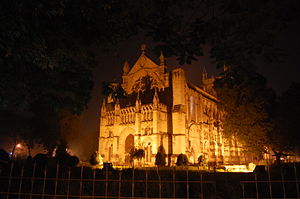
Prayagraj
Allehelgenskatedralen i Prayagraj.
"Prayagraj er en by i den indiske delstat Uttar Pradesh. Den er administrationsby for distriktet Prayagraj. Byen har 5.954.391 indbyggere. Byen fik sit navn af mogulkejseren Akbar i 1583, hvor ilāh er det arabiske ord for ""Gud"", og ābād er persisk for ""sted"".